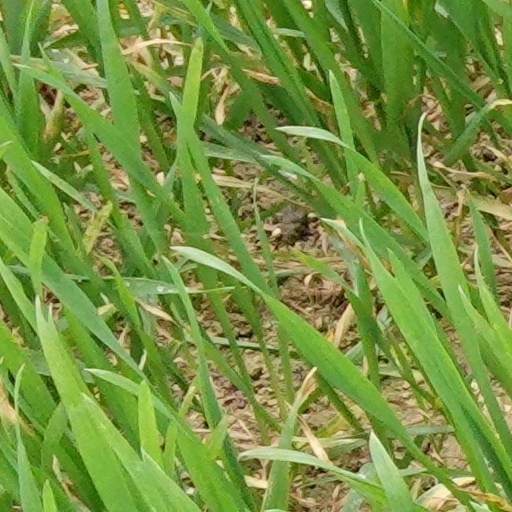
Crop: wheat